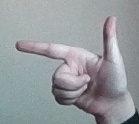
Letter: yaa